Miser

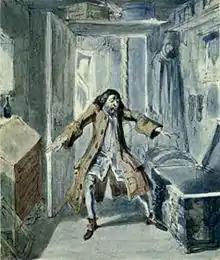
The miser discovers the loss of his money, George Cruickshank's 1842 illustration for Ainsworth's "The Miser's Daughter"

There were also independent dramatic depictions of misers, some of them being variations of the Pantaleone figure in 16th-century Italian commedia dell'arte. He is represented as a rich and miserly Venetian merchant, later to become the father of Columbina. The Venetian characters who reappear in English drama include the Jewish moneylender Shylock in William Shakespeare's "The Merchant of Venice" (1598) and the title character of Ben Jonson's "Volpone" (1606). In Aubrey Beardsley's title page for the latter, Volpone is shown worshiping his possessions, in illustration of the lines from the play, "Dear Saint, / Riches, the dumb god that giv'st all men tongues." A similar scene takes place in the second act of Alexander Pushkin's short tragedy "Skupoi rytsar" (1836). This concerns a son, Albert, kept short of funds by his father, the Baron. Under the title The Miserly Knight, it was made an opera by Sergei Rachmaninoff in 1906. In the corresponding act in the latter, the Baron visits his underground storehouse, where he gloats at a new addition to his coffers and moodily contemplates the extravagance of his son during a 15-minute solo.